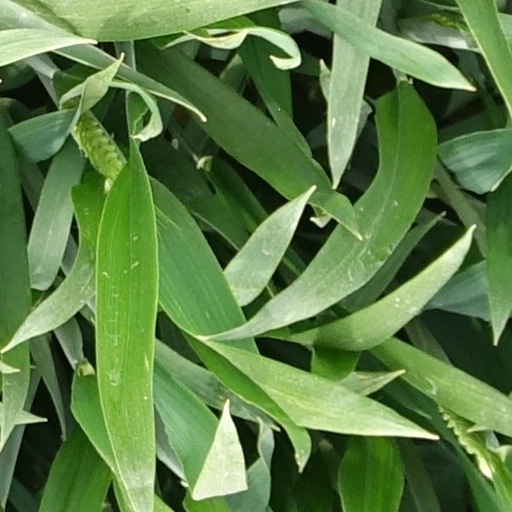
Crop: wheat